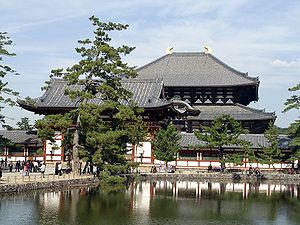
Le Tōdai-ji, de son nom complet Kegon-shū daihonzan Tōdai-ji, est un temple bouddhique situé à Nara au Japon. Il est le centre des écoles Kegon et Ritsu, mais toutes les branches du bouddhisme japonais y sont étudiées et le site comprend de nombreux temples et sanctuaires annexes. Dans l’enceinte se trouve la plus grande construction en bois au monde, le Daibutsu-den, qui abrite une statue colossale en bronze du bouddha Vairocana appelée Daibutsu, c'est-à-dire « Grand Bouddha ». Le bâtiment, d’une largeur de huit travées de piliers, est un tiers plus petit que le temple originel qui en comprenait douze.